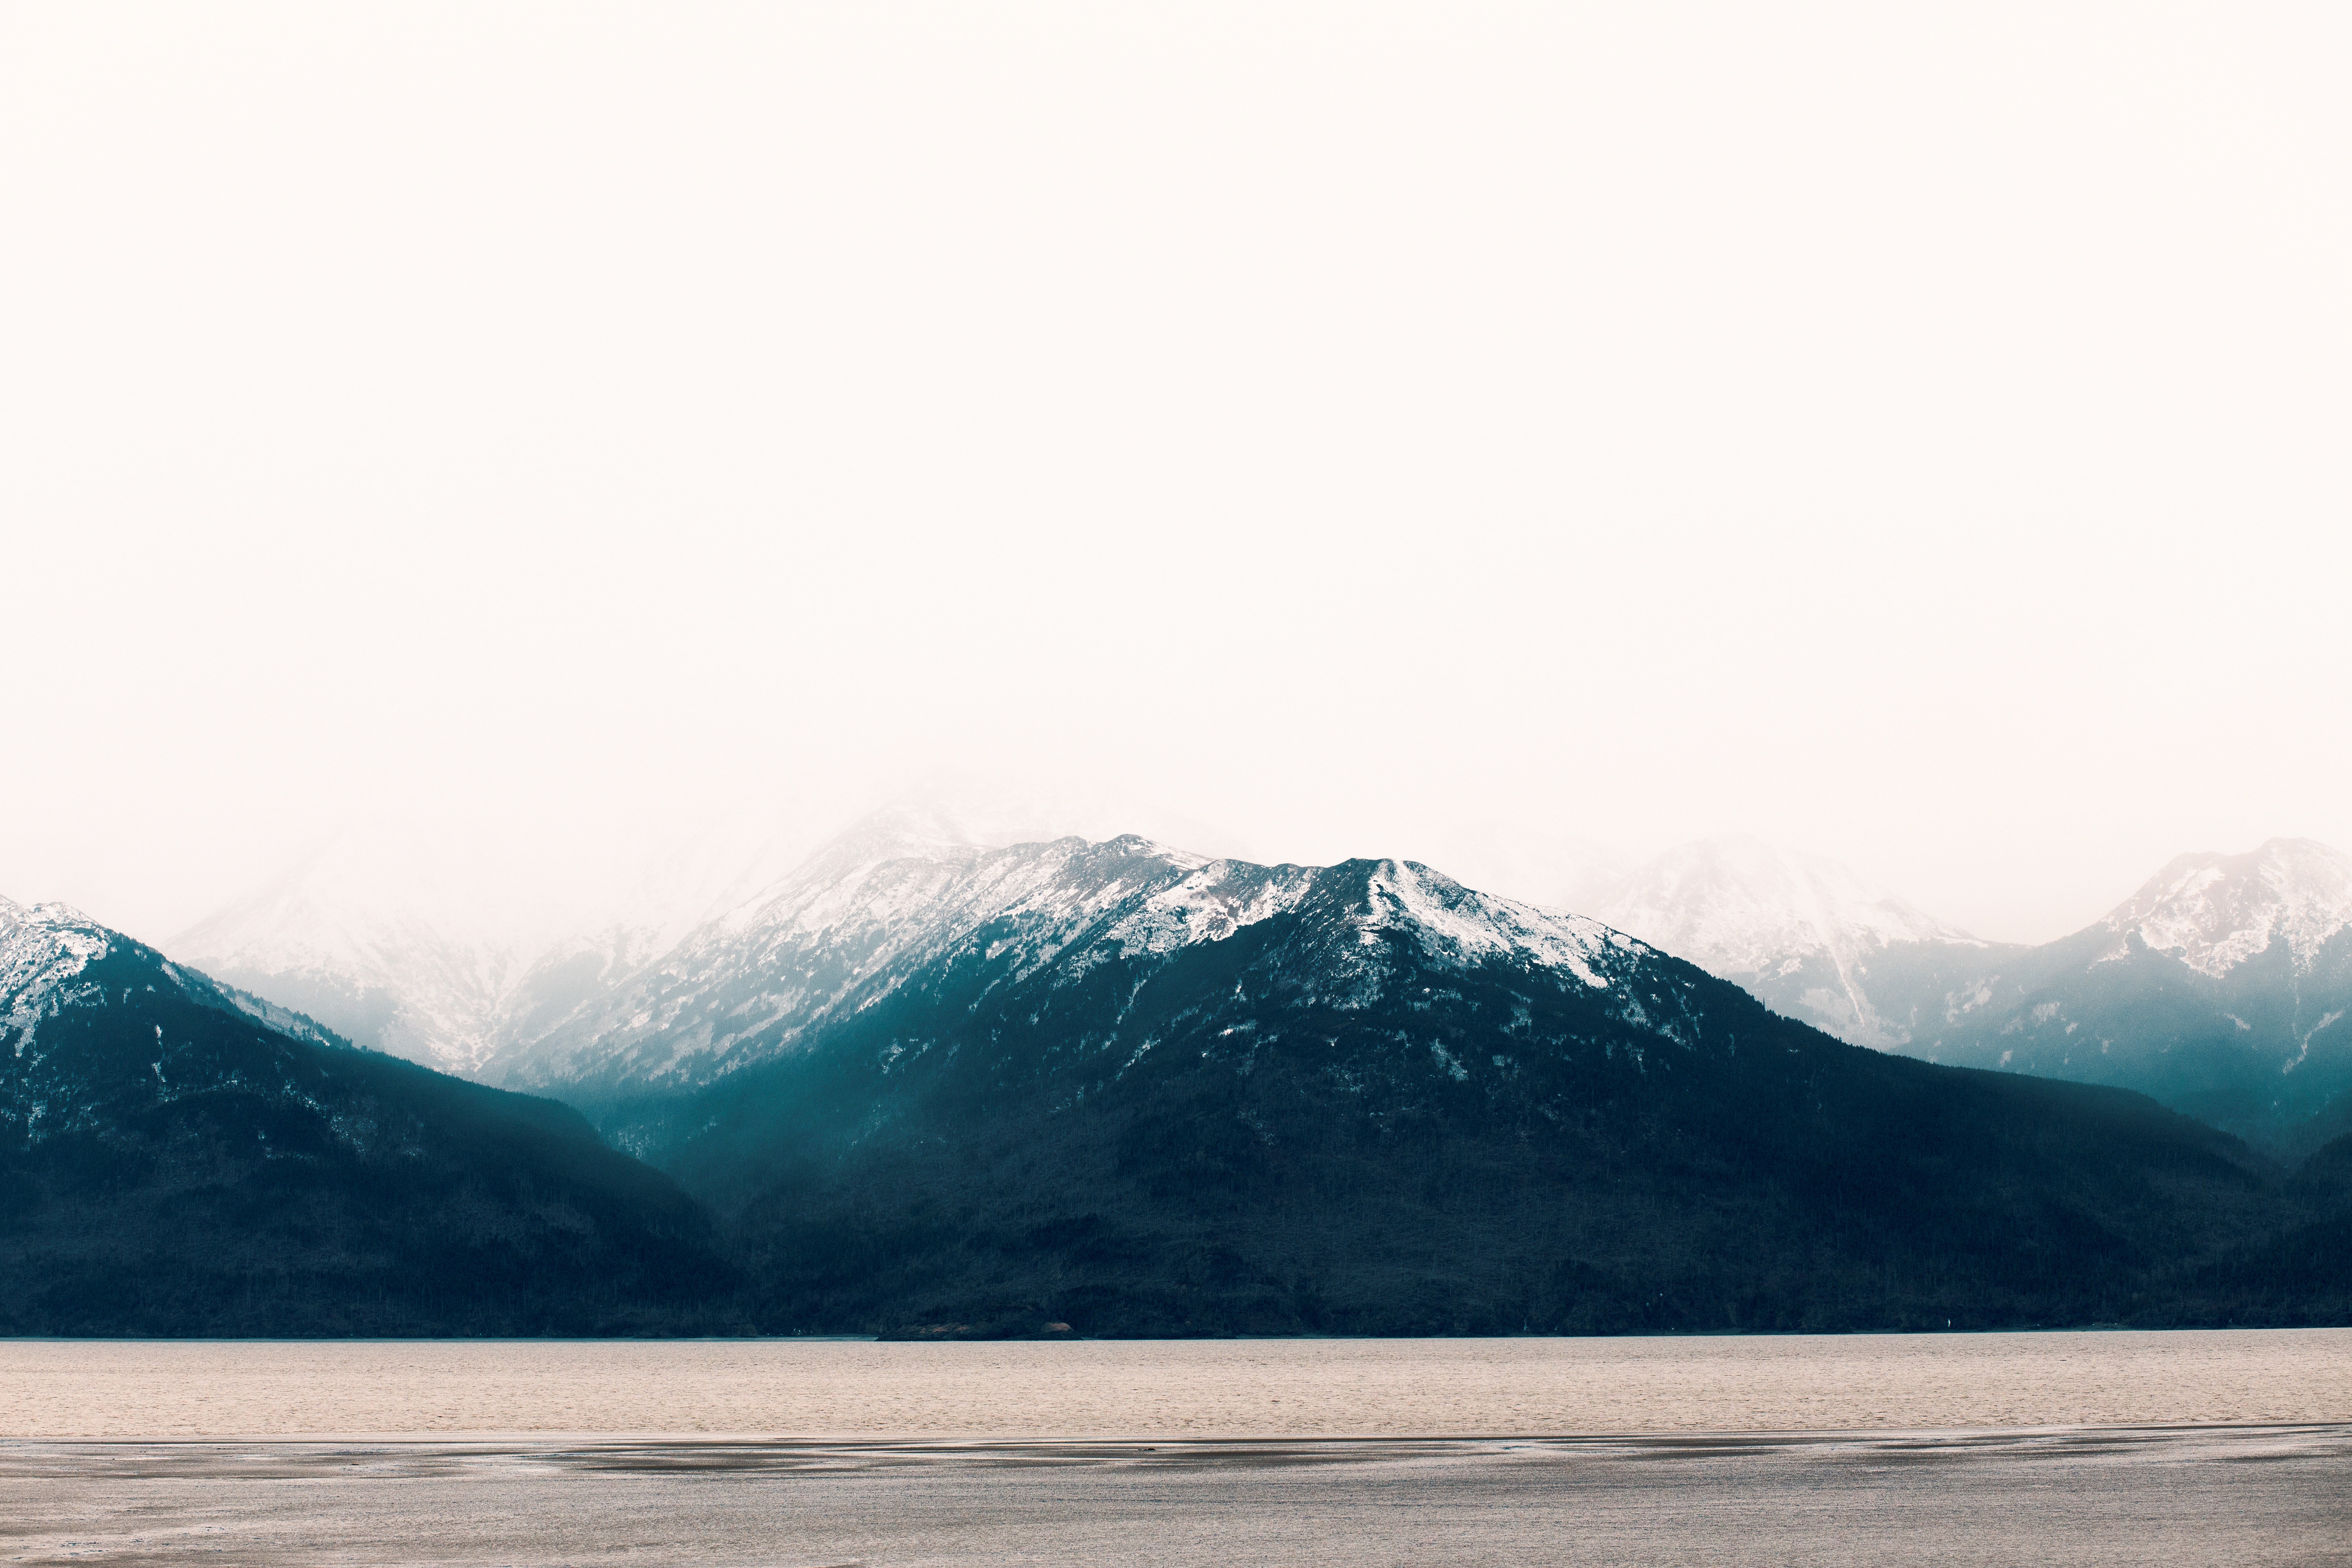
landscape, sea, nature, ocean, mountain, snow, fog, wave, lake, ice, glacier, arctic, iceberg, landform, arctic ocean, geographical feature, atmospheric phenomenon, glacial landform